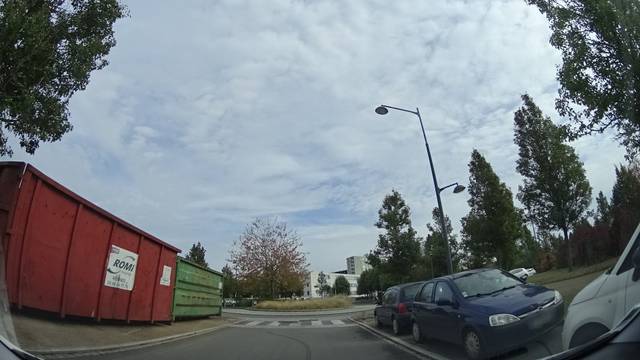
Region: France
Coordinates: 48.115, -1.712